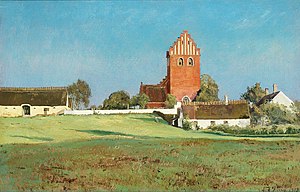
Høje Taastrup Kirke / Historiske begivenheder / Slaget mellem Knud og Svend i 1149
L.A. Ring: Høje Taastrup Kirke (1903). Kirken set fra præstegårdsmarken. Til venstre ses en længe fra den gamle avlsgård.
Høje Taastrup Kirke er en stor landsbykirke bygget efter år 1050. Kirken ligger på det højeste punkt på Københavns Vestegn i den gamle landsby Høje Taastrup, hvor den med sit tårn på 30 meter rager godt op i landskabet.